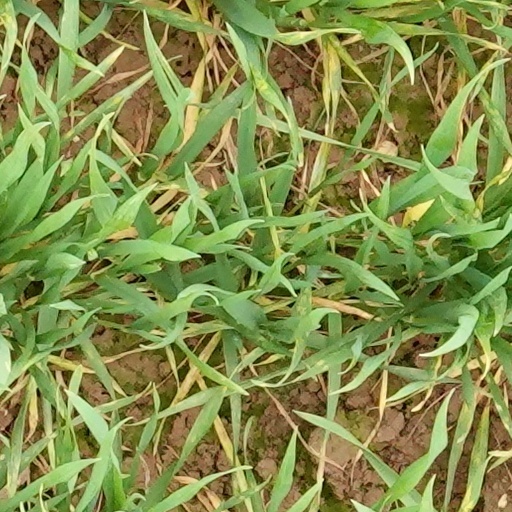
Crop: wheat